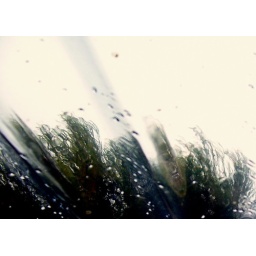
distortion in original photograph taken through corrugated plastic roof of shadehouse